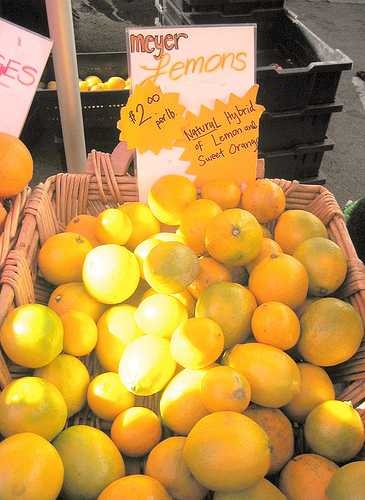
Label: Lemon